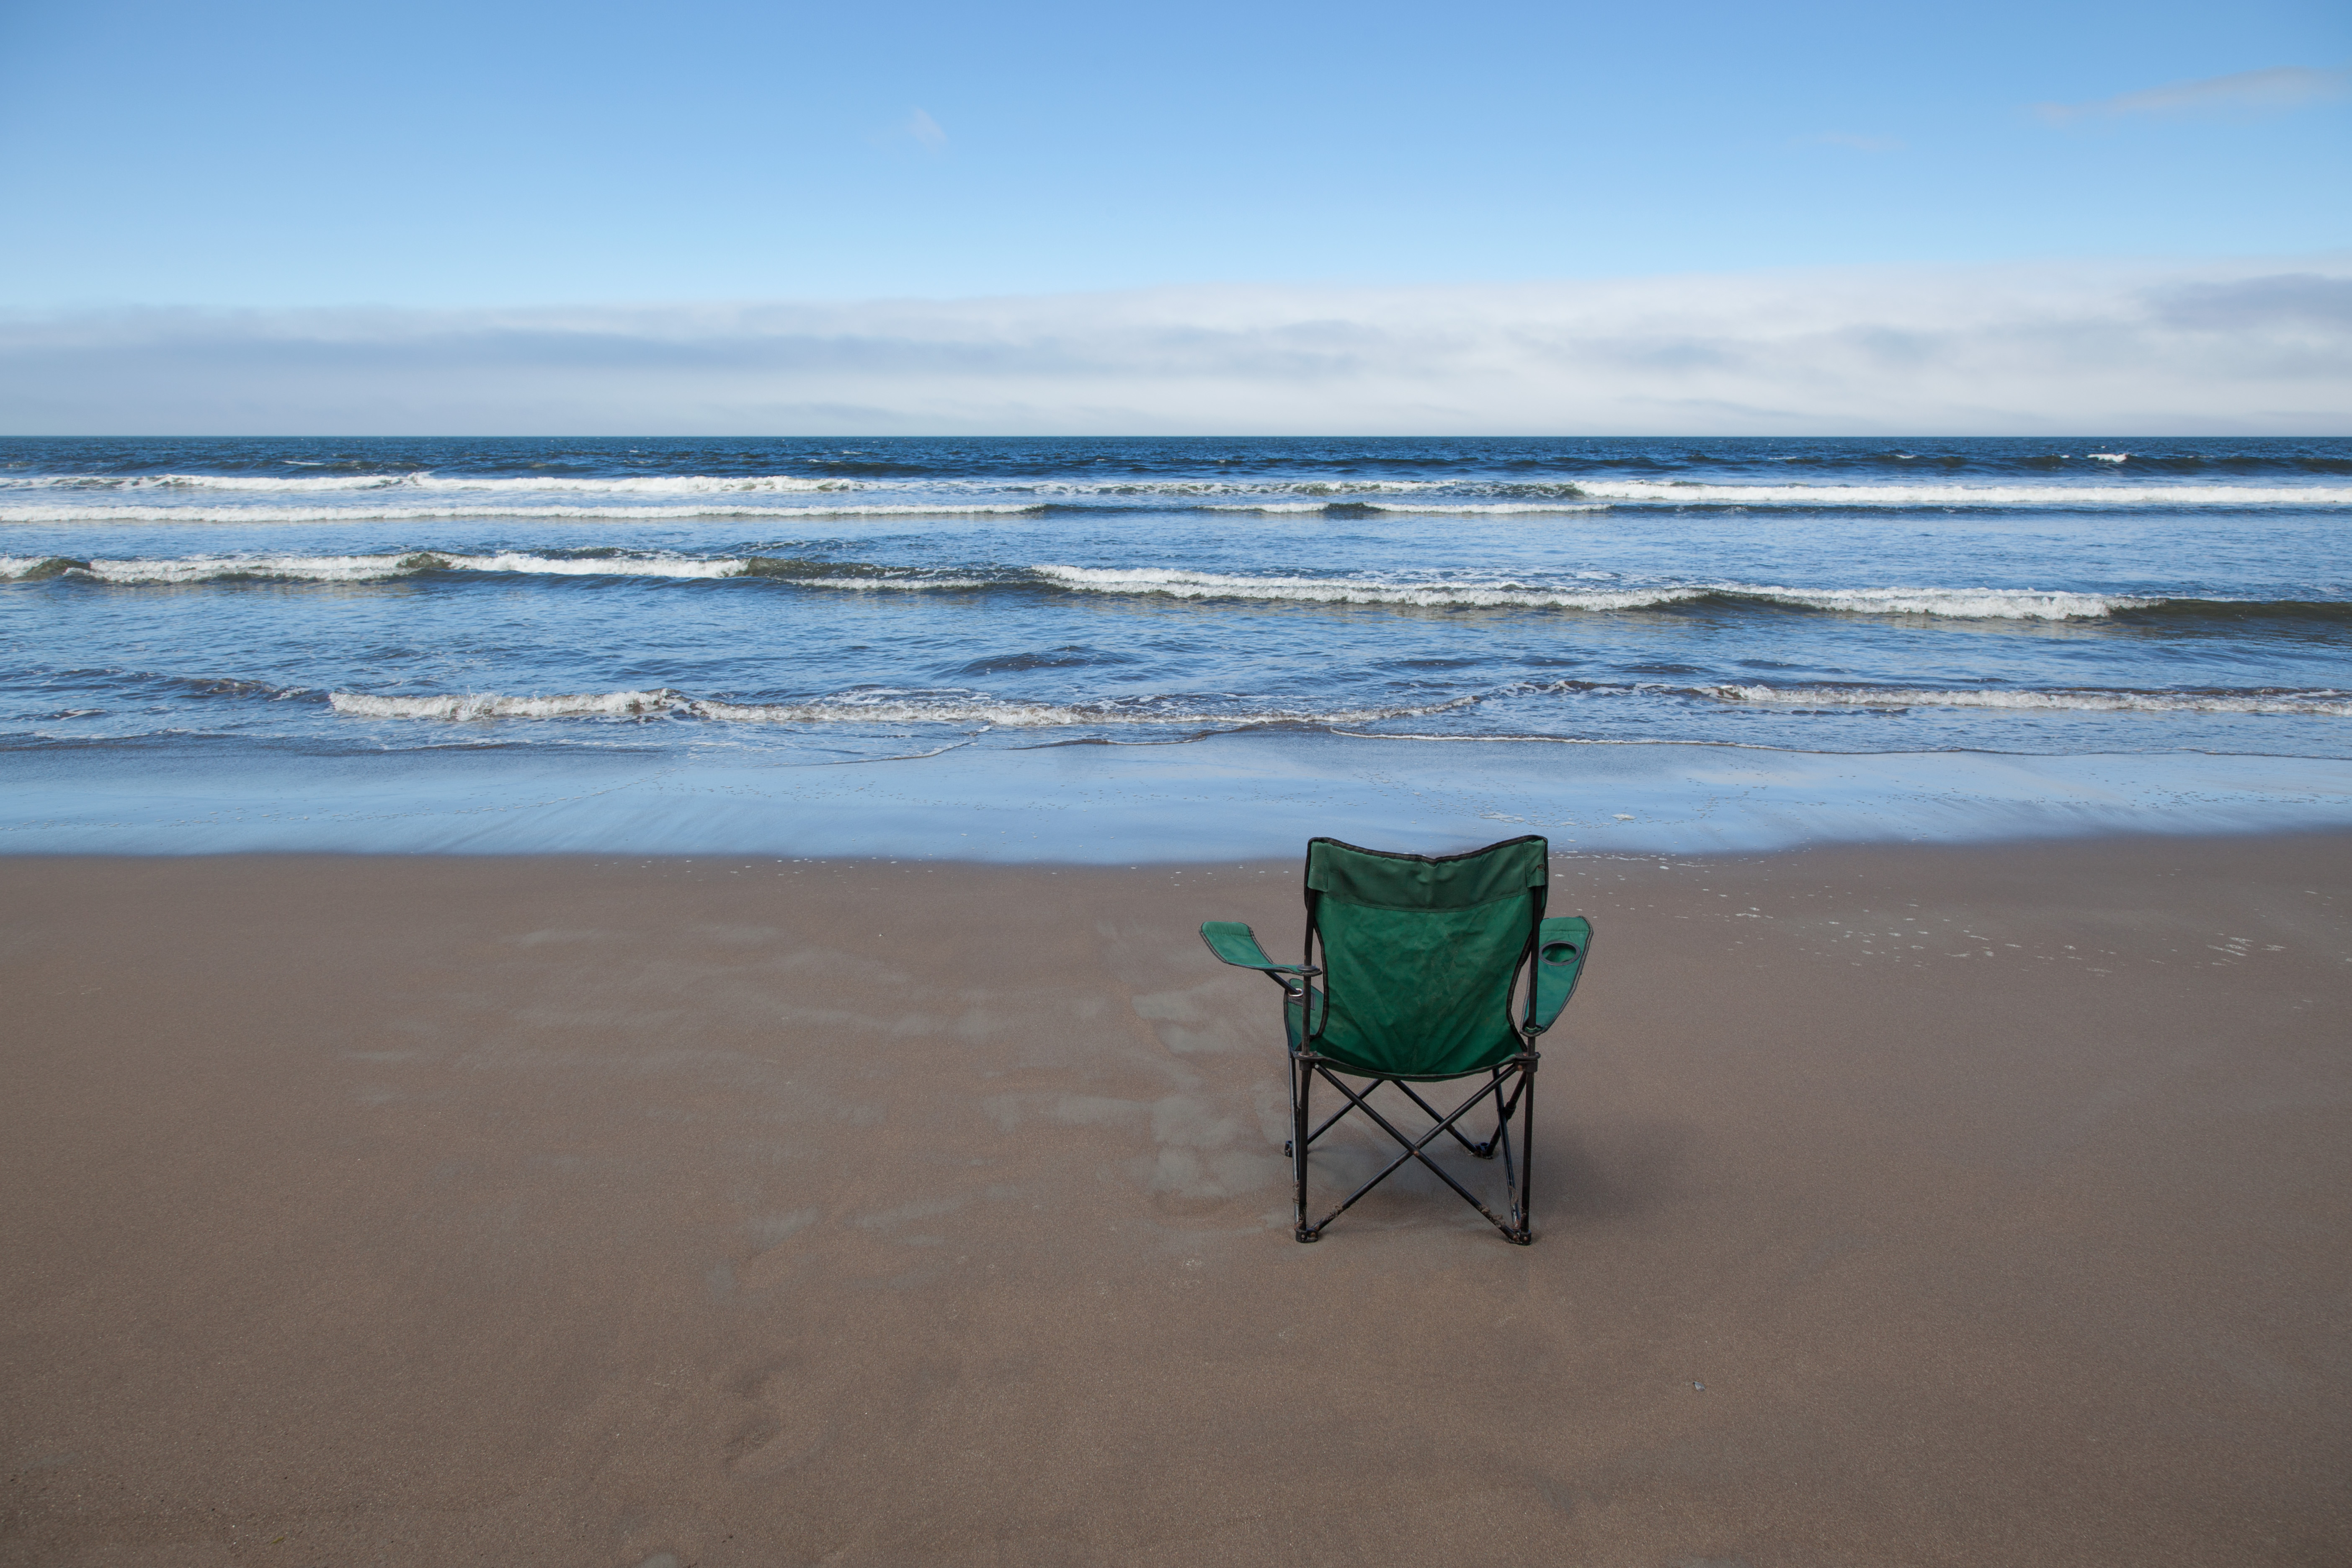
beach, sea, coast, sand, ocean, horizon, shore, wave, chair, alone, vacation, green, bay, vacant, blue, empty, material, body of water, pacific, quiet, marincounty, marin, wind wave